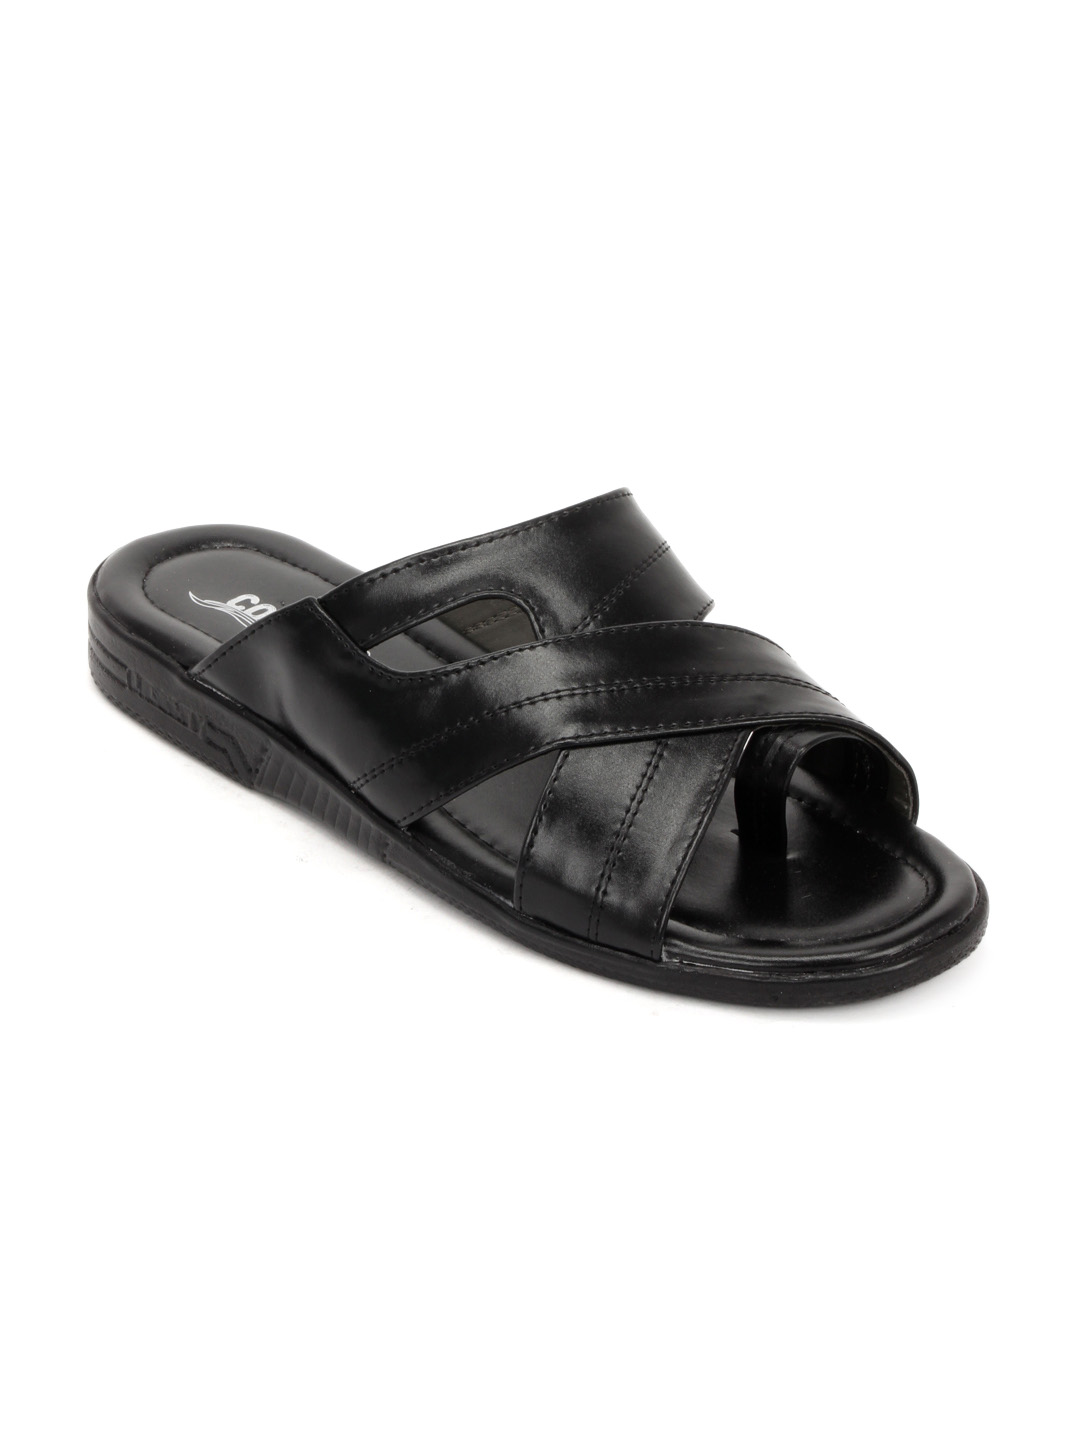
Coolers Men Black Sandals
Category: Footwear / Sandal / Sandals
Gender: Men
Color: Black
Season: Summer 2012
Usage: Casual